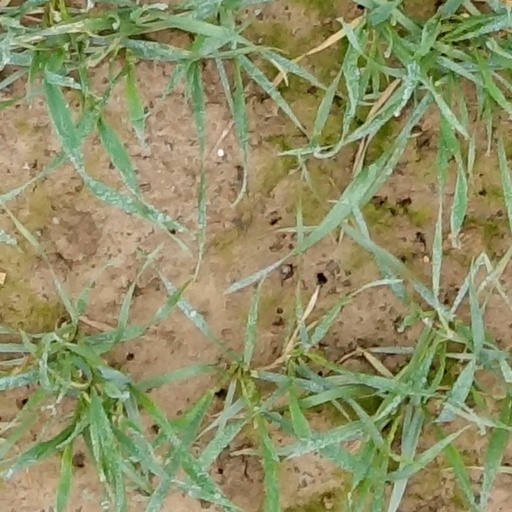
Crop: wheat